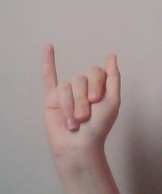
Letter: meem